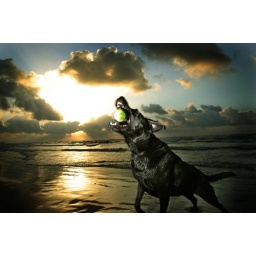
It real,  A tennis ball thrown by my wife on the beach in Texas.